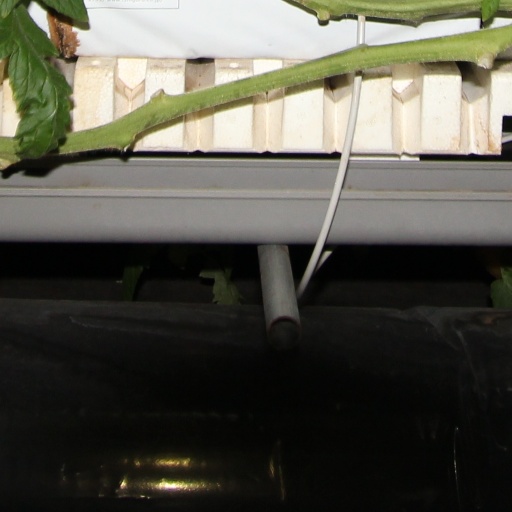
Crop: tomato